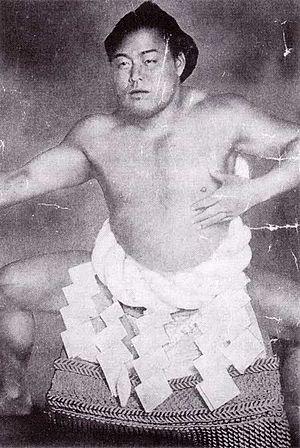
Voici la liste officielle de tous les lutteurs sumo qui ont atteint le rang de yokozuna, le plus haut rang de ce sport. D'autres yokozuna ont pu exister à des périodes antérieures, mais n'apparaissent pas dans la liste officielle commencée en 1789.